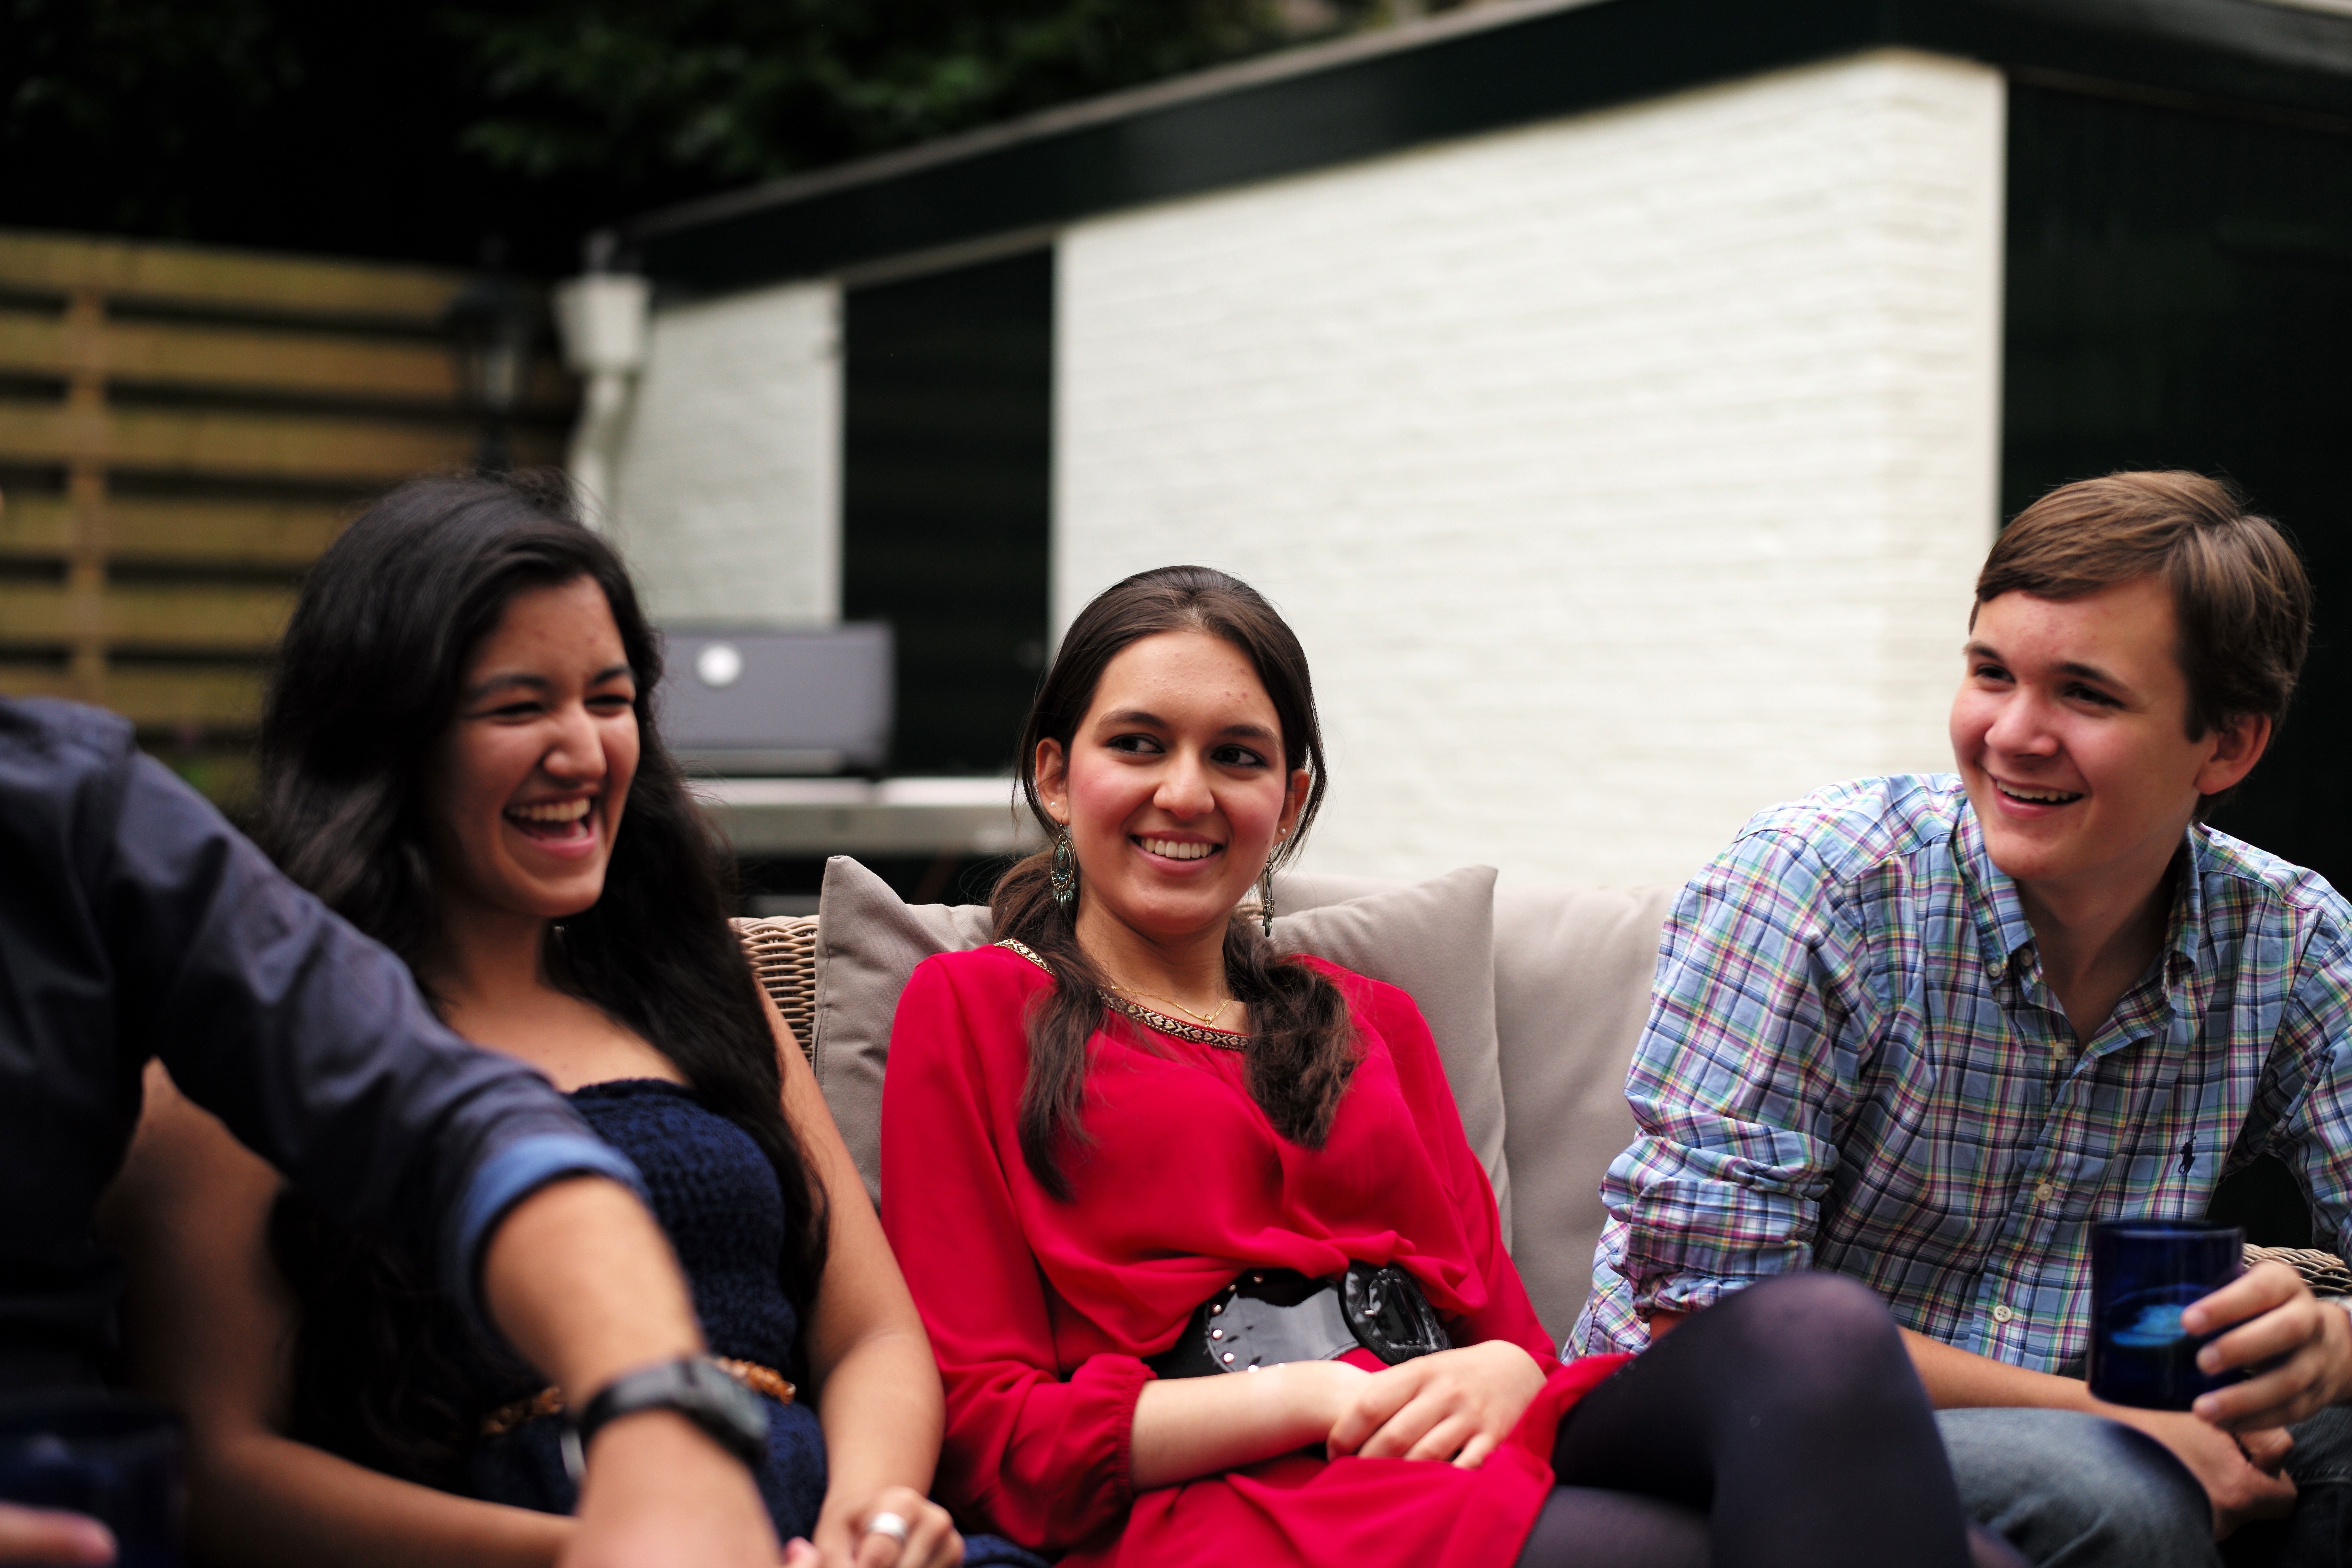
people, youth, garden, holland, m, f14, party, 50, leica, birthday, 240, summilux, teens, 19, social group